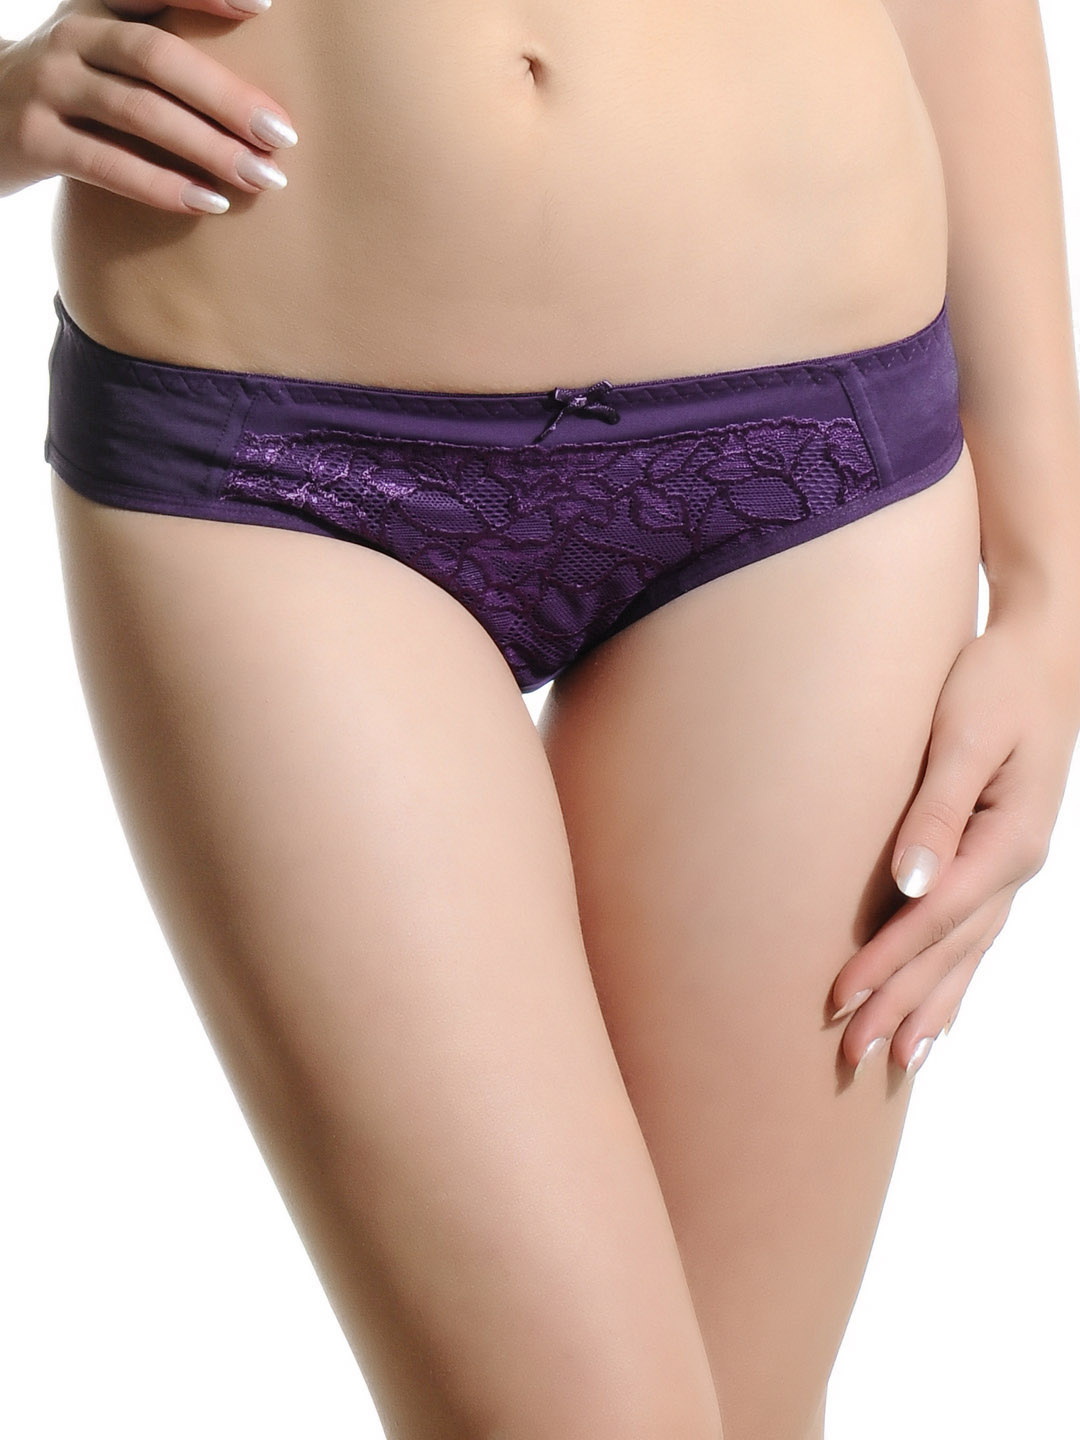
Biara Women Purple Briefs
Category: Apparel / Innerwear / Briefs
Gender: Women
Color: Purple
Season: Summer 2017
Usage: Casual